Molybdenum disulfide

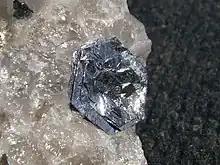
Molybdenite

is naturally found as either molybdenite, a crystalline mineral, or jordisite, a rare low temperature form of molybdenite. Molybdenite ore is processed by flotation to give relatively pure . The main contaminant is carbon. also arises by thermal treatment of virtually all molybdenum compounds with hydrogen sulfide or elemental sulfur and can be produced by metathesis reactions from molybdenum pentachloride.